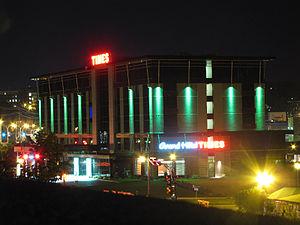
L'hotel times au centre-ville de Sherbrooke près du lac des nations.
Sherbrooke est une ville canadienne située au Québec, au confluent des rivières Magog et Saint-François. Elle se trouve à environ 130 kilomètres à l'est de Montréal et à peu près 50 kilomètres au nord de la frontière américaine. Sherbrooke est le principal centre économique, culturel et institutionnel de la région administrative de l'Estrie, d'où son surnom de « la Reine des Cantons-de-l'Est ». Elle est le siège d'un archevêché catholique. Sa population est estimée à 161 323 habitants en 2016 et elle constitue la 6ᵉ ville en importance au Québec. La Région Métropolitaine de Recensement de Sherbrooke compte quant à elle 212 105 habitants et constitue la 4ᵉ plus grande RMR au Québec et la 20ᵉ au Canada.